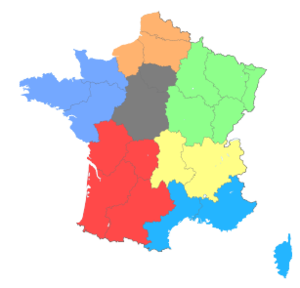
Commandement Régionaux de la Gendarmerie Nationale en 1969.
L'organisation de la gendarmerie mobile en France est de type décentralisé. En effet, il n'existe pas au sein de la Direction générale de la Gendarmerie nationale de direction ou de sous-direction de la gendarmerie mobile mais une sous-direction fonctionnelle de la défense, de l'ordre public et de la protection. Les formations de gendarmerie mobile, quant à elles, sont placées sous l'autorité hiérarchique des commandants des sept régions de gendarmerie situés au siège de chacune des zones de défense et de sécurité, qui sont eux-mêmes directement subordonnés au directeur général de la gendarmerie nationale.